Antonio Mazarrasa Quintanilla

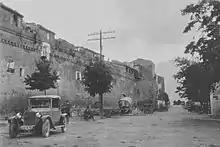
Laguardia, early 20th c.

In the 1910 campaign Mazarrasa resumed his bid for the lower chamber from Laguardia; with 2,520 votes gathered out of 4,920 votes cast he was narrowly elected; this time the Carlist minority amounted to 9 MPs. His official record in the chamber is negligible, as there are almost no interventions recorded; the key Carlist campaign was directed against a so-called . However, during the 4-year term Mazarrasa was rather active mobilizing popular support during rallies and meetings, e.g. in 1911 in Vitoria or in 1912 in Eibar. In 1912 he replaced Celestino Alcocer as "Recaudador General del Tesoro de la Tradición", key person responsible for the party finances. In 1913 he welcomed his king Don Jaime, who technically incognito was visiting Santander. Other means of propaganda were issuing joint open letters, publicized in Traditionalist press, funding prizes at Juegos Florales, e.g. in 1911, or attending banquets, e.g. in Labastida in 1913. His position in the party was increasingly prestigious; apart from cases of exaltation in Traditionalist papers he was being asked to act as presidente honorario of some juvenile circles. In 1913 he was first noted as a member of the nationwide Carlist executive, Junta Nacional, which he entered by virtue of his Cortes mandate. However, in 1914 Mazarrasa's term in the Congress expired. Also in 1914 he launched his candidature for the Senate, but failed.